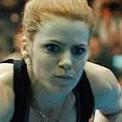
Age: 32